Stanislovas Didžiulis

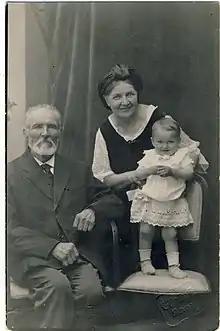
Didžiulis with his wife and granddaughter in 1922

Around 1875, Didžiulis became interested in Lithuanian folklore, particularly in Lithuanian folk songs. Some of the collected material was published in "Tauta ir žodis" in 1926. Later, Didžiulis helped hide and distribute the banned Lithuanian publications. He purchased 20 copies of each "Aušra" issue and distributed them in the area. He contributed articles to "Aušra", "Žemaičių ir Lietuvos apžvalga", "Varpas".